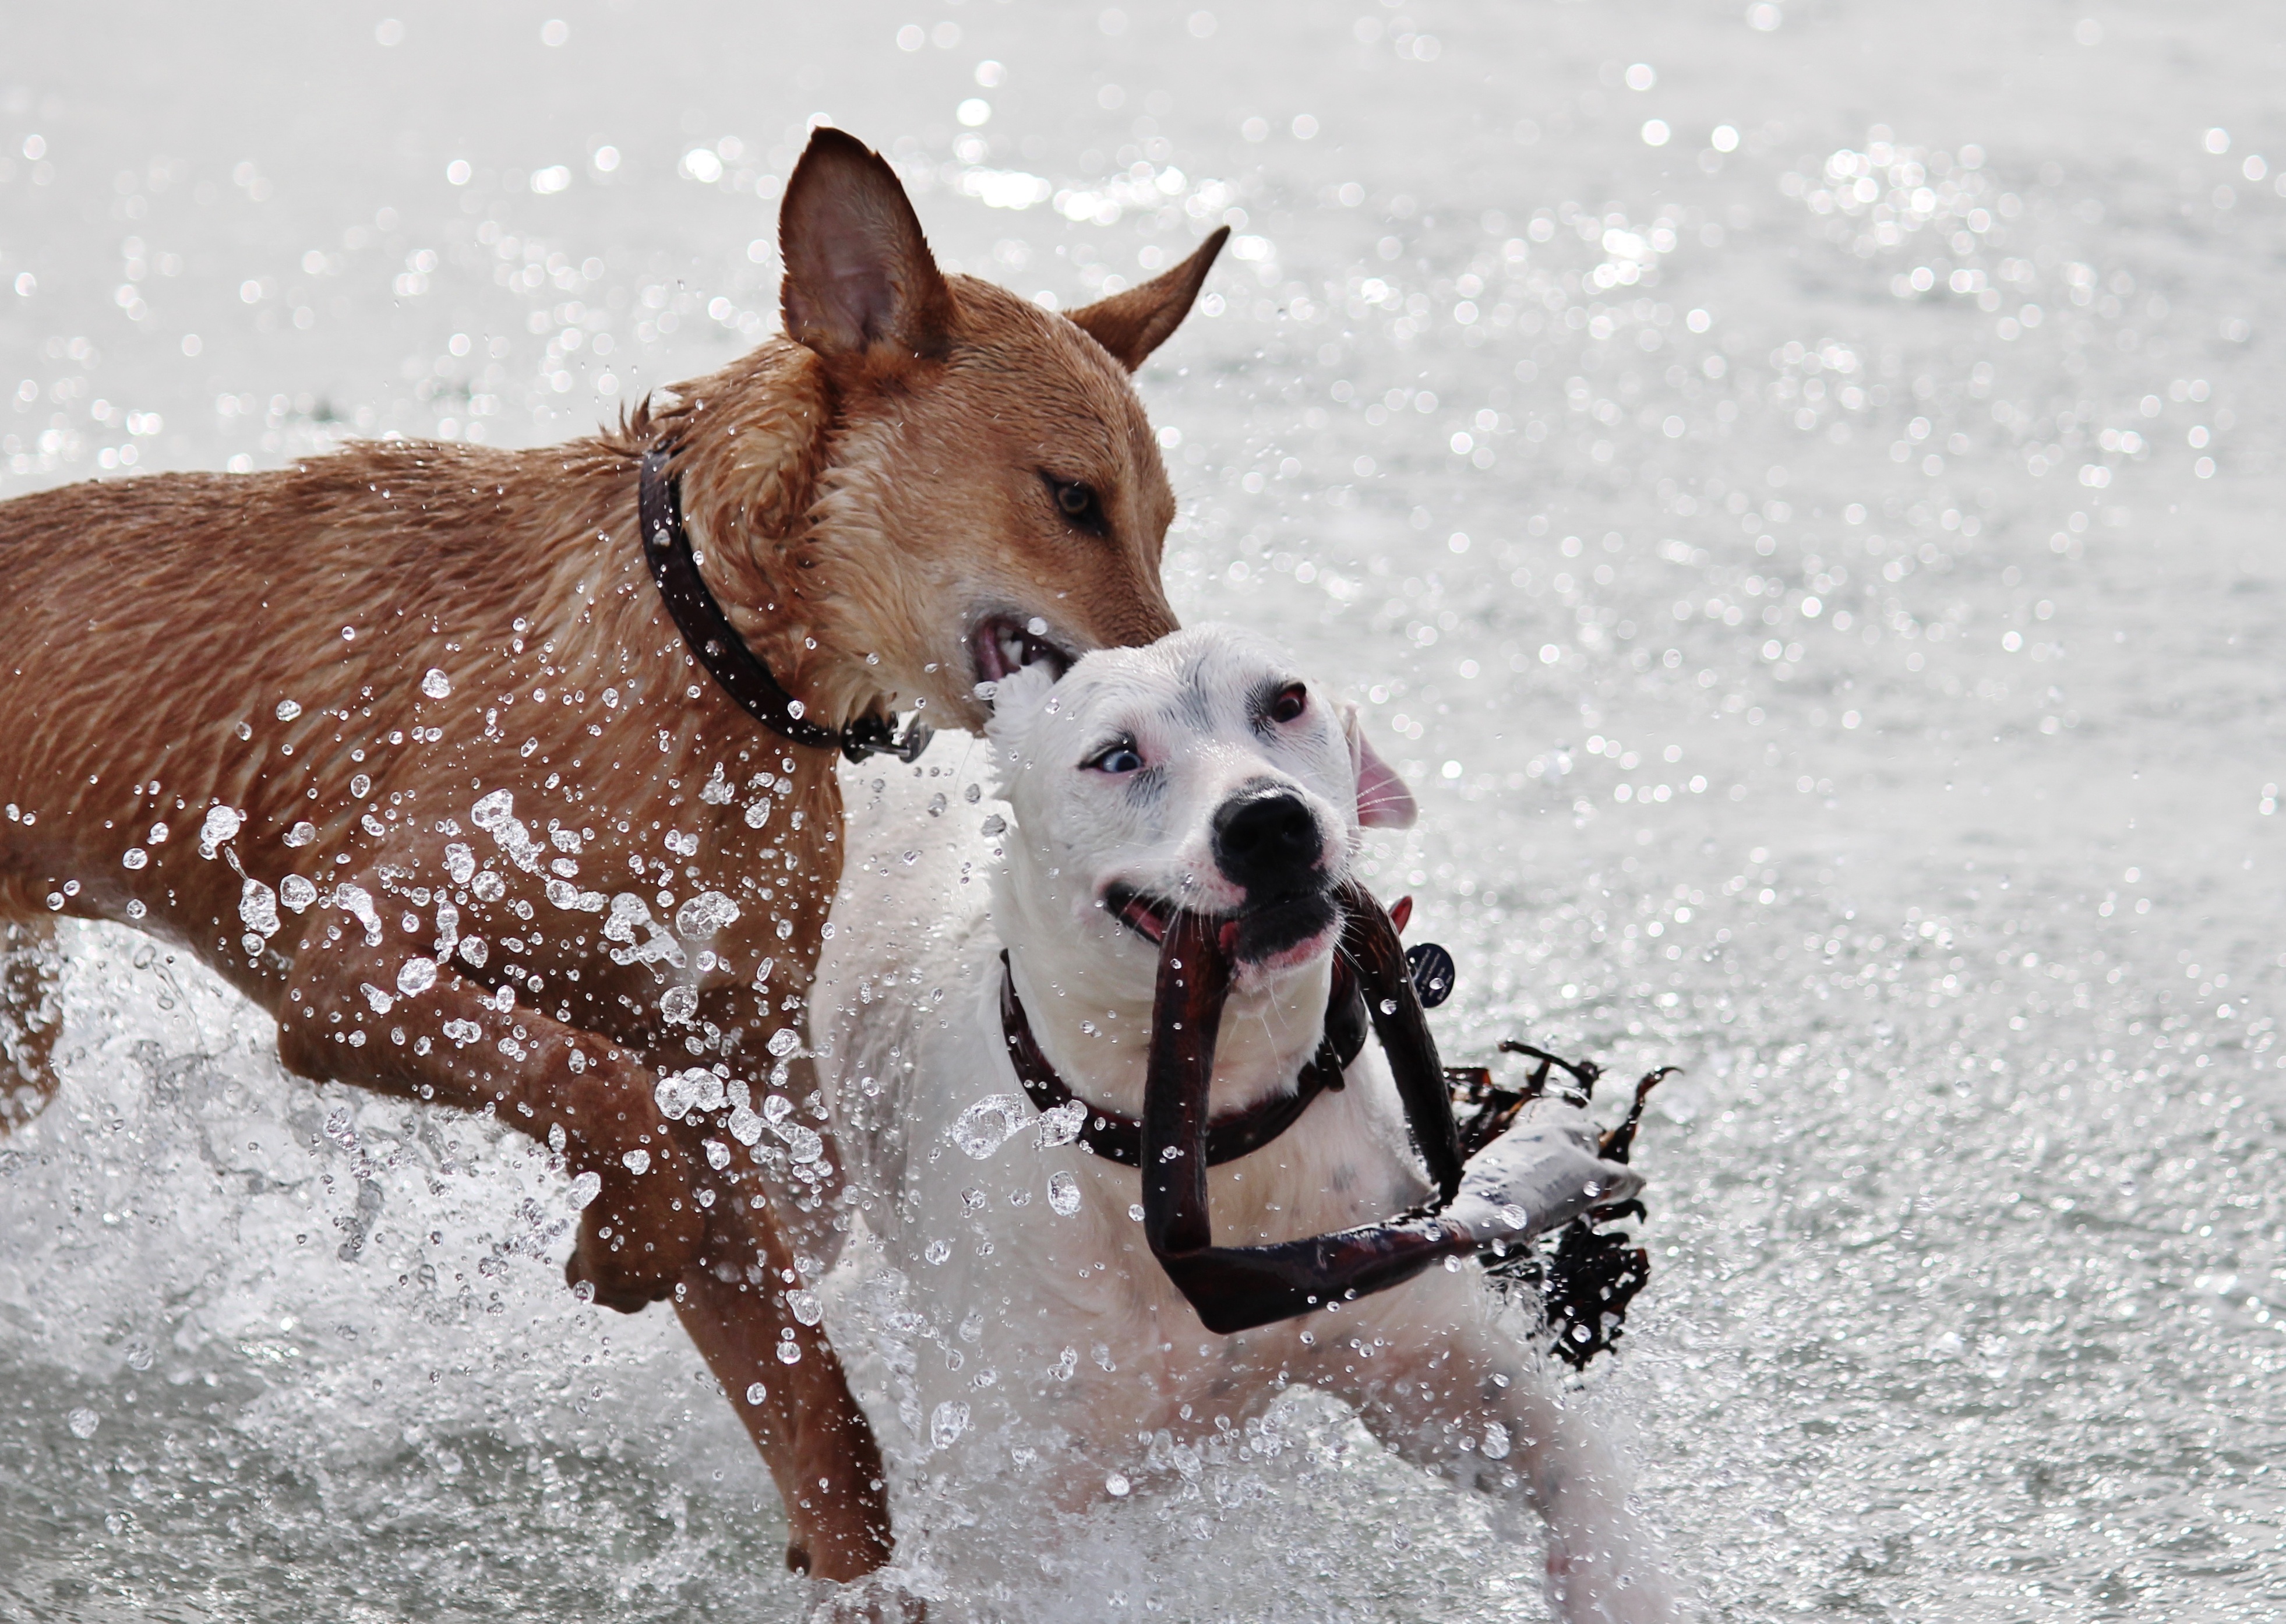
sea, water, snow, winter, play, wet, dog, surf, weather, mammal, movement, season, fun, vertebrate, bite, batons, retrieve, street dog, dog like mammal, dog breed group